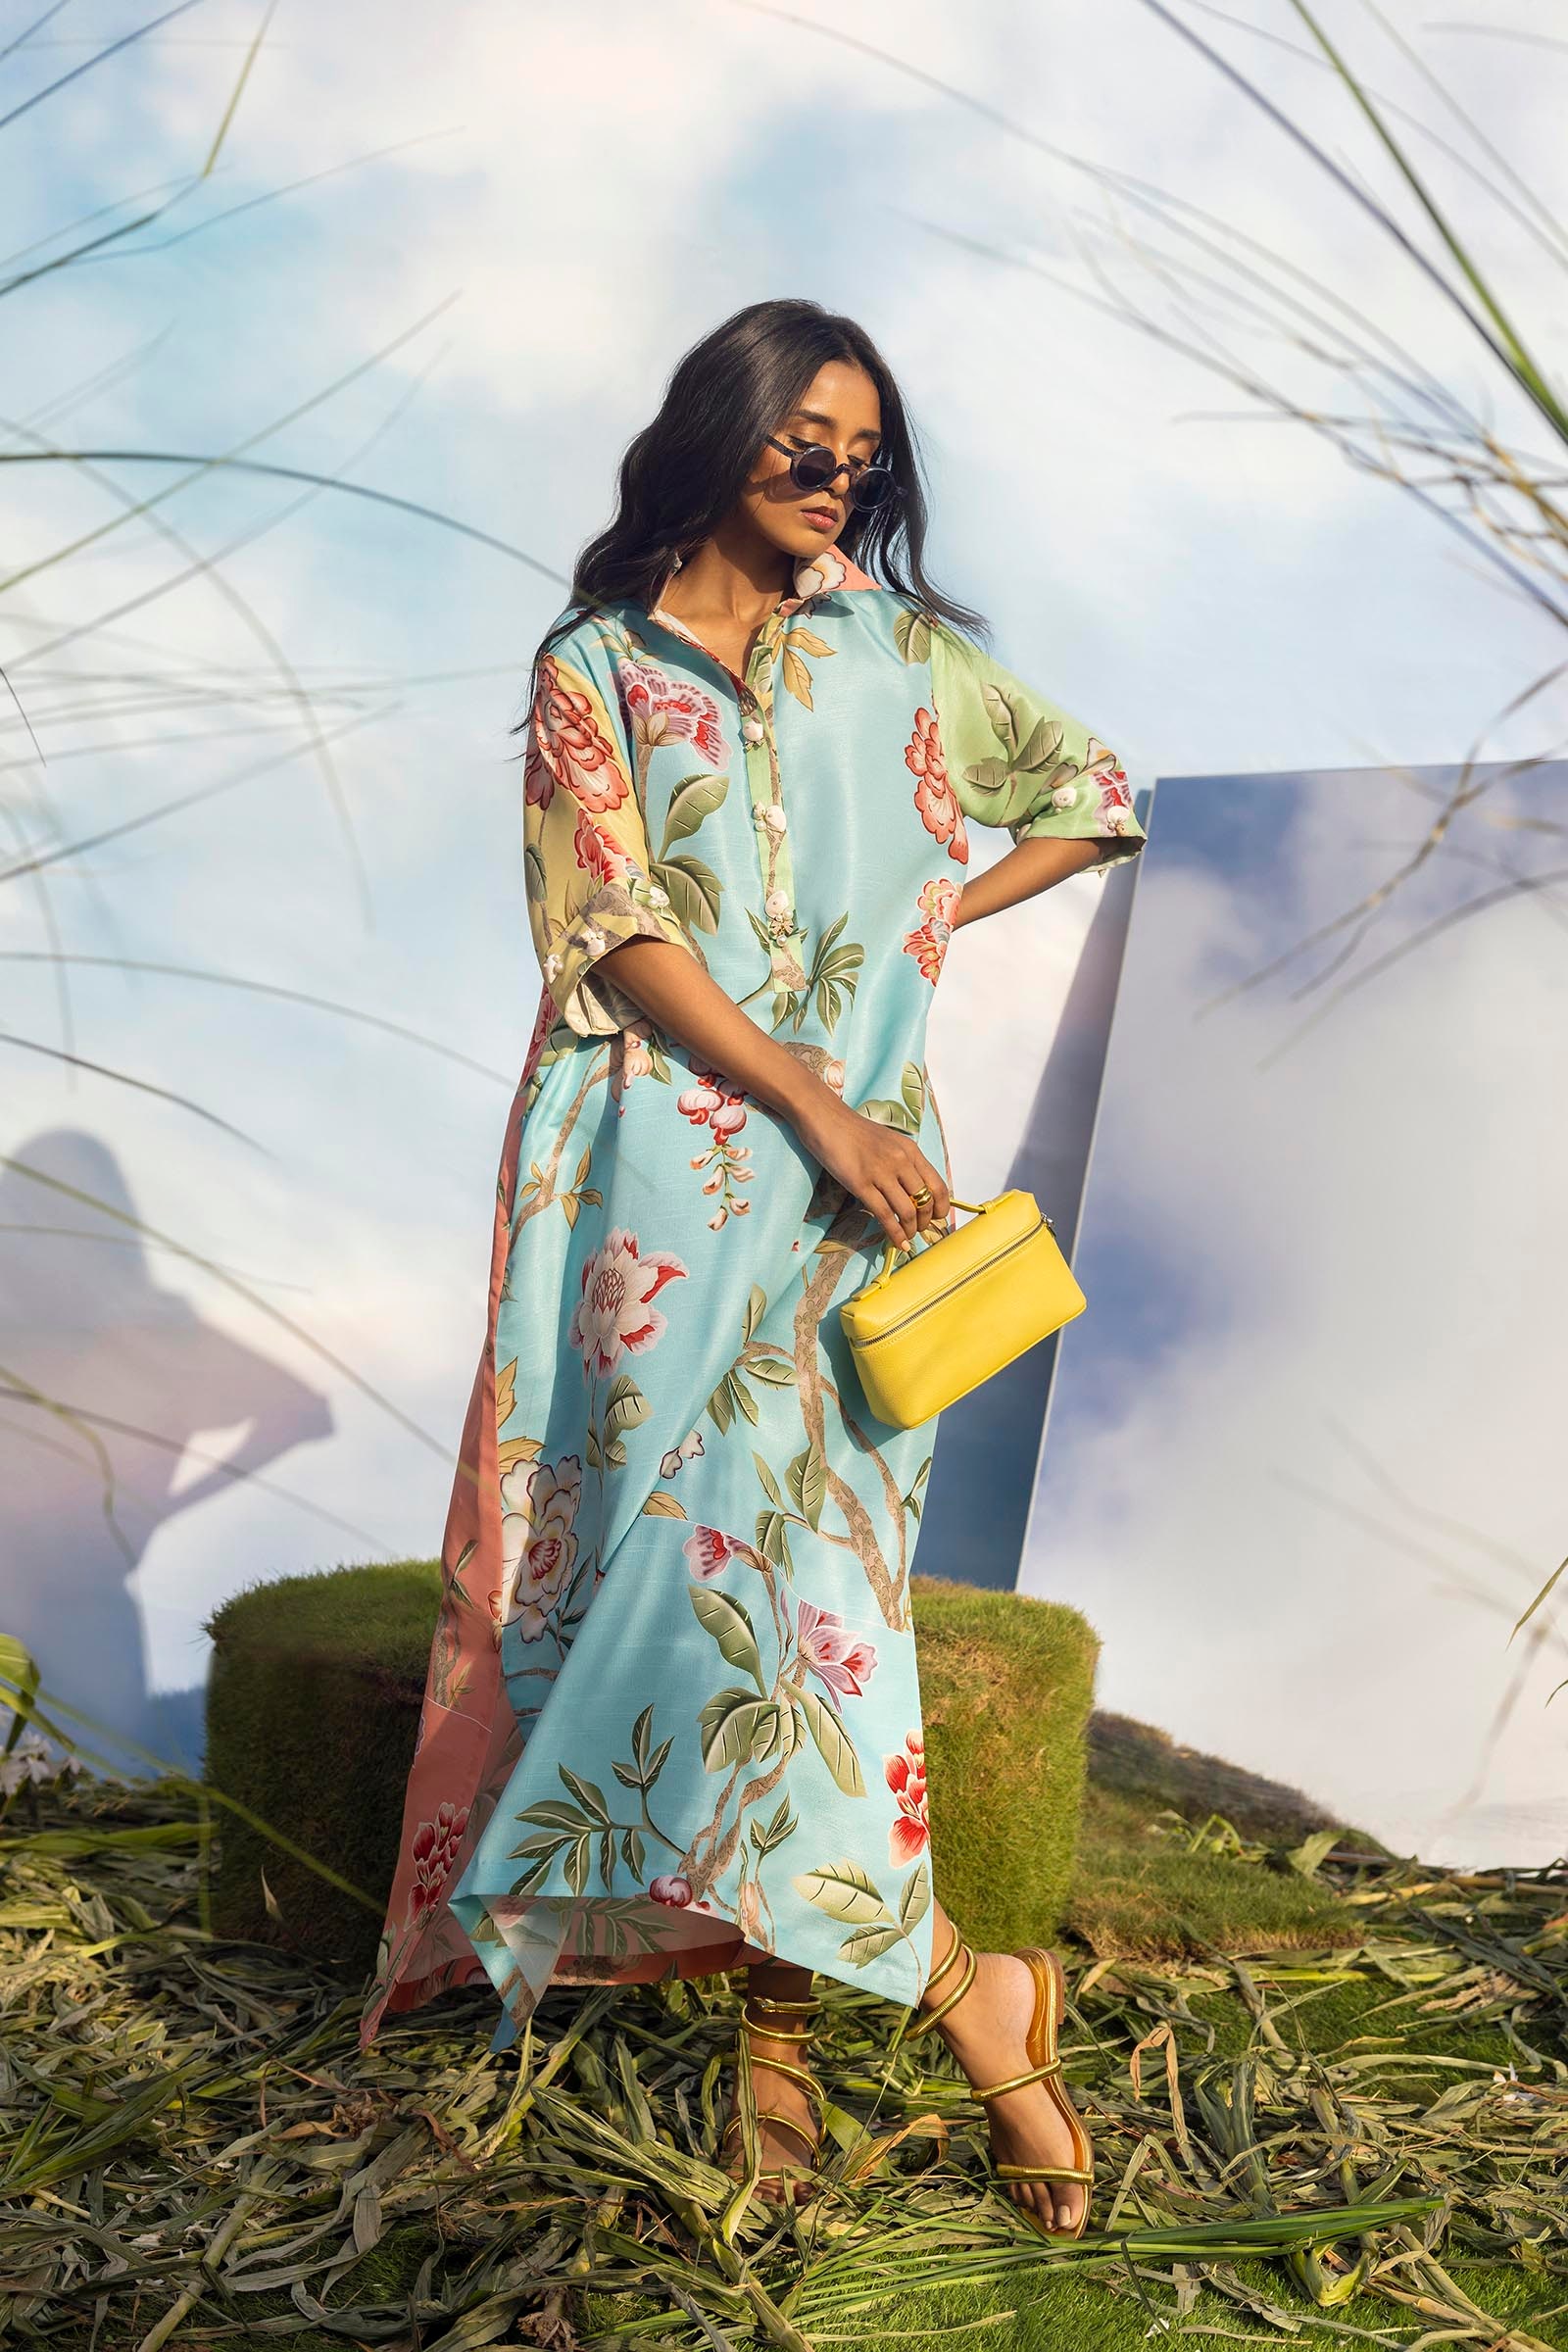
blue floral maxi dress